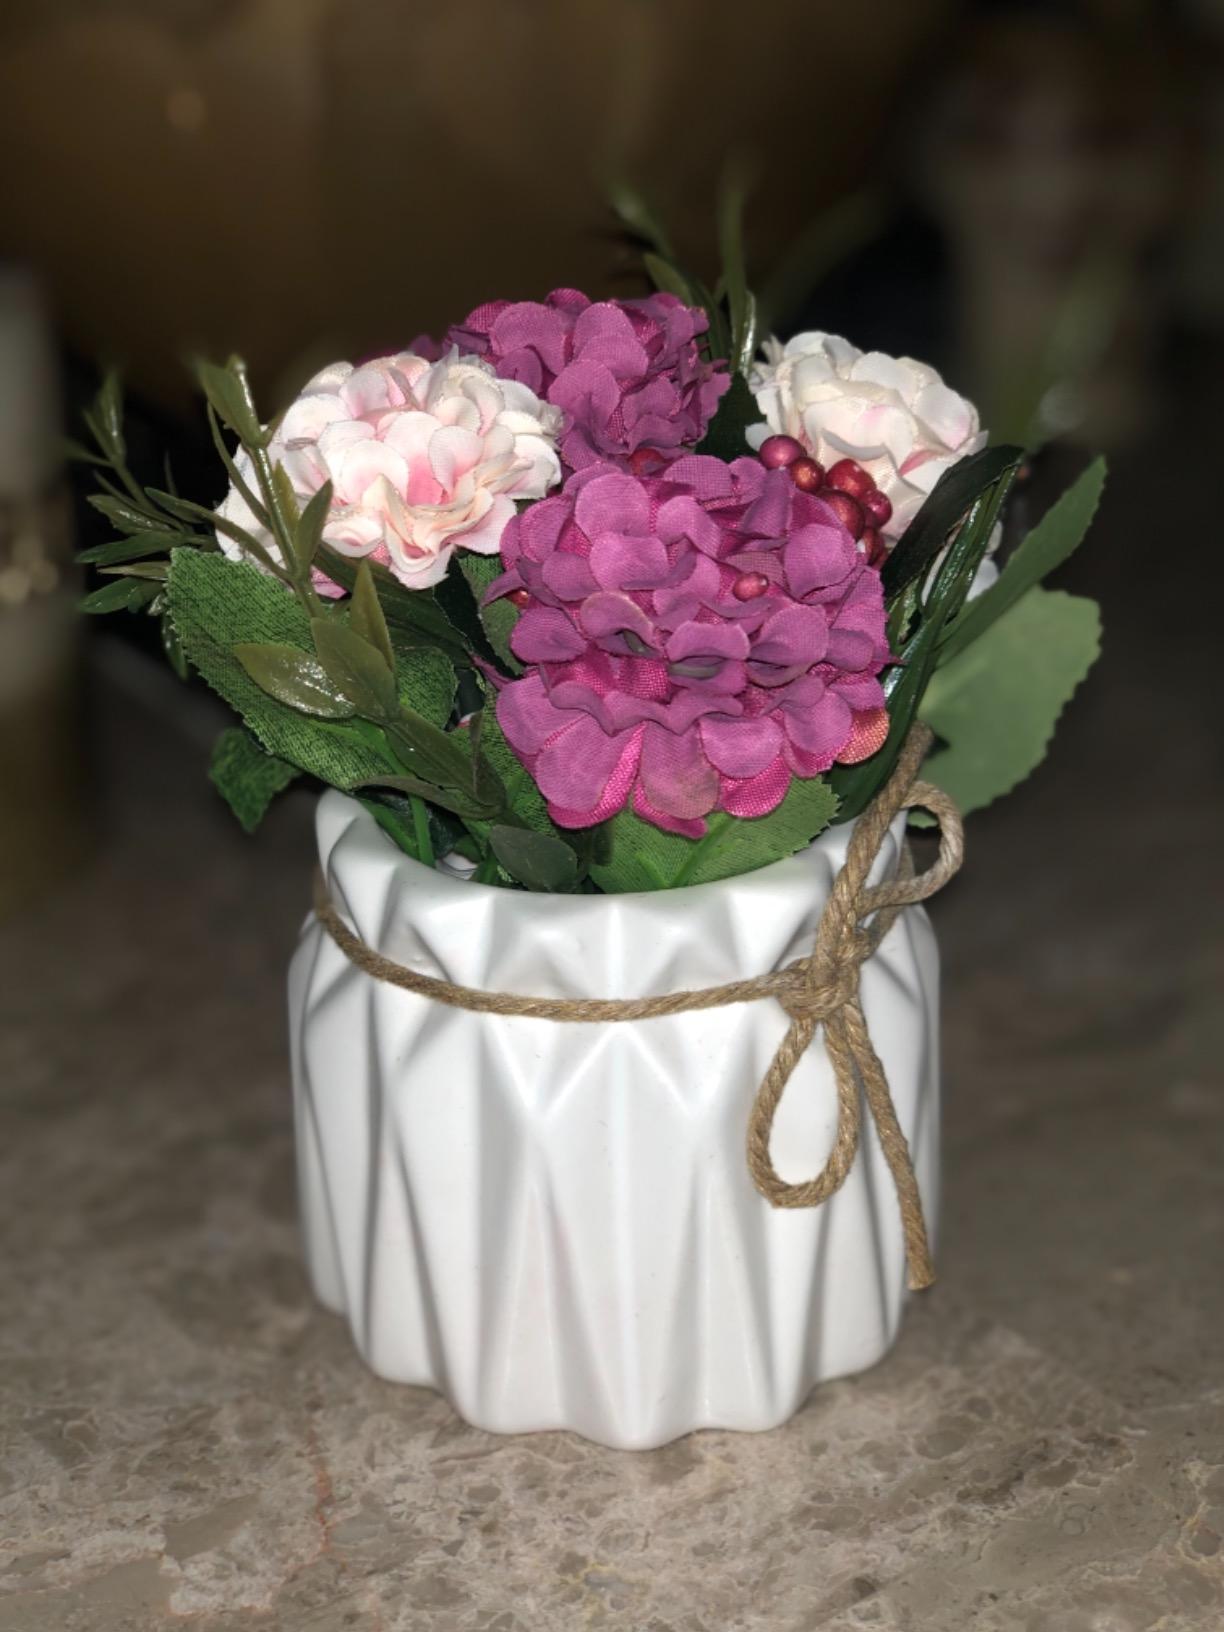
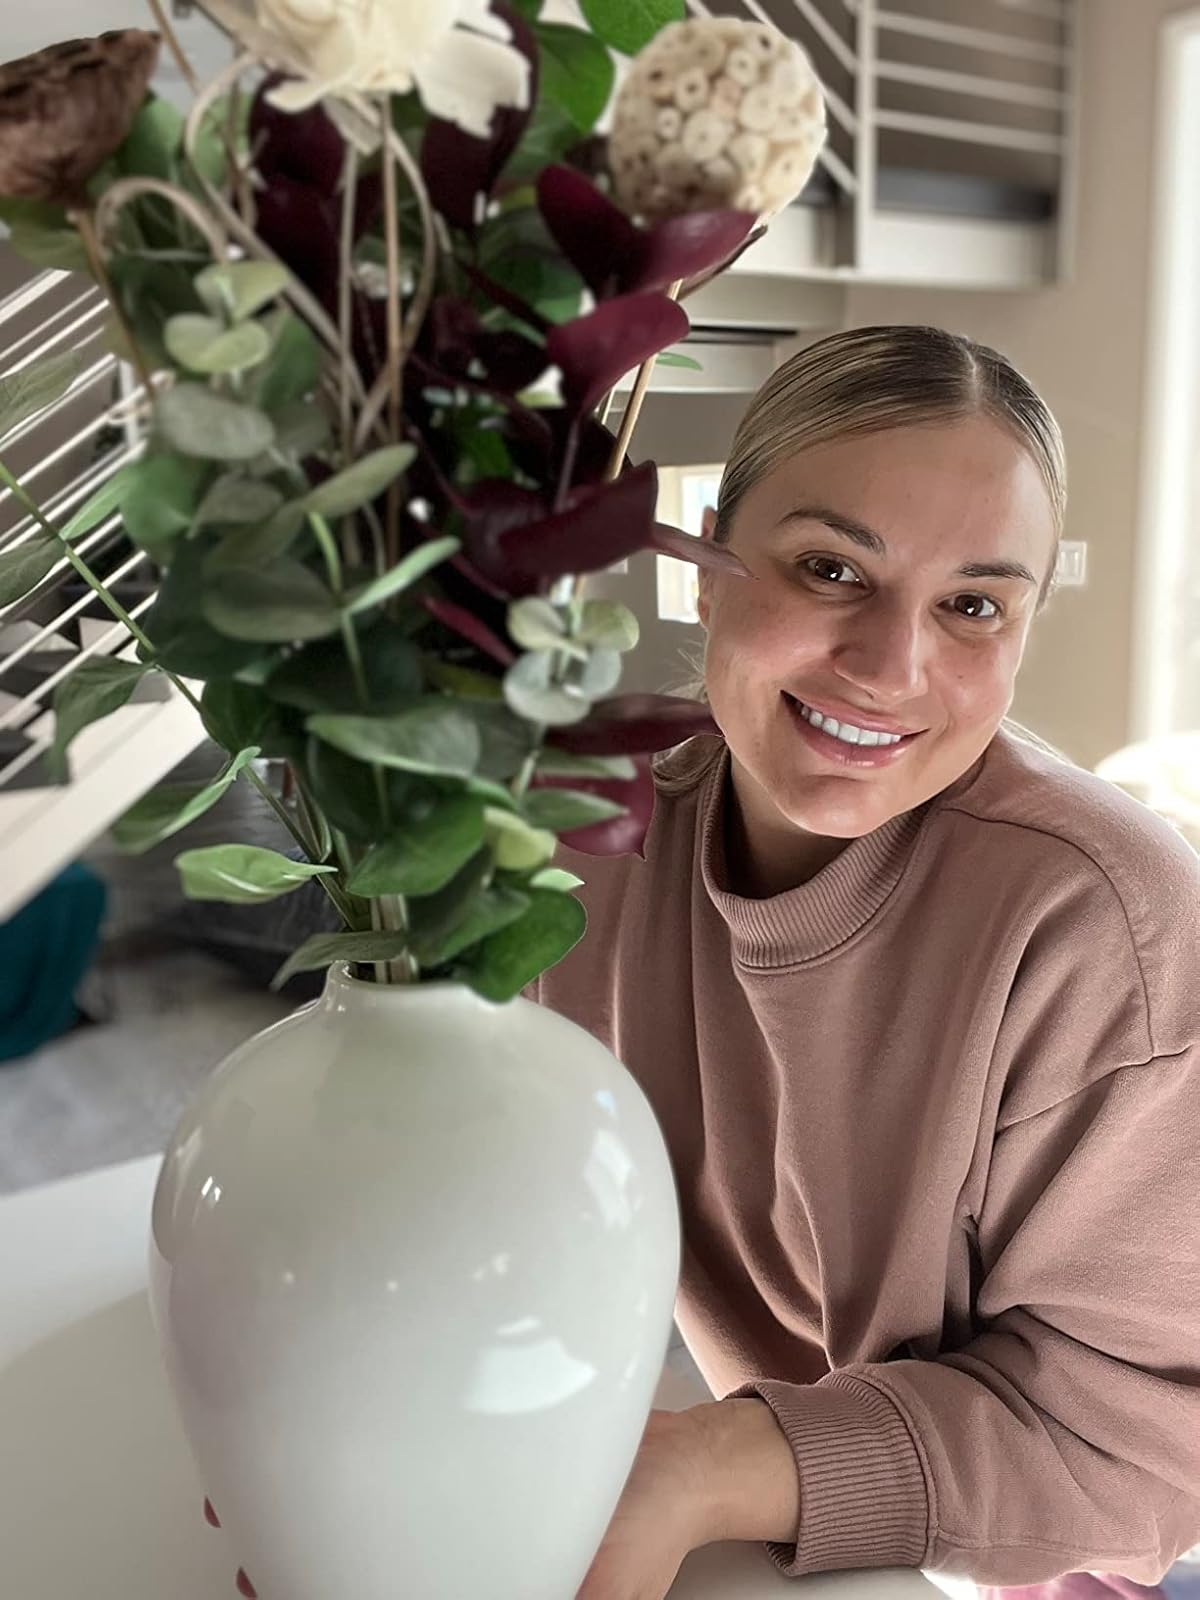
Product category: vase
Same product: no